Adhiparasakthi Siddhar Peetam

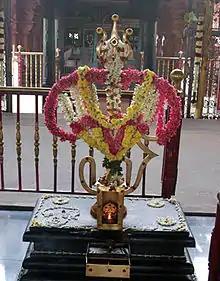
OM Sakthi Stage

The Om Sakthi Stage at the entrance. On the highway in front of the Siddhar Peetam there is a stage with the mantra of "OmSakthi" on it. Soolam (Trishul - Trident) of the Mother is erected on this stage. The devotees entering the Peetam to worship the Mother, first go round this stage thrice and then enter the Peetam. Since the AdhiParaSakthi is the Mother Origin of everything, there is no Nava Grahas (9 Planets) that are usually found in all other Hindu Temples. The Mother has ascertained, "Those who surrender to me, need not pray to the planetary Lords. They are my officers who carry out the work of implementing my Law of Karma. The Sanctum Sanctorum faces the entrance where OM Sakthi stage is located. Inside this sanctorum is the Swayambu and Mother's idol. The sanctorum is only about 10X10 feet room."